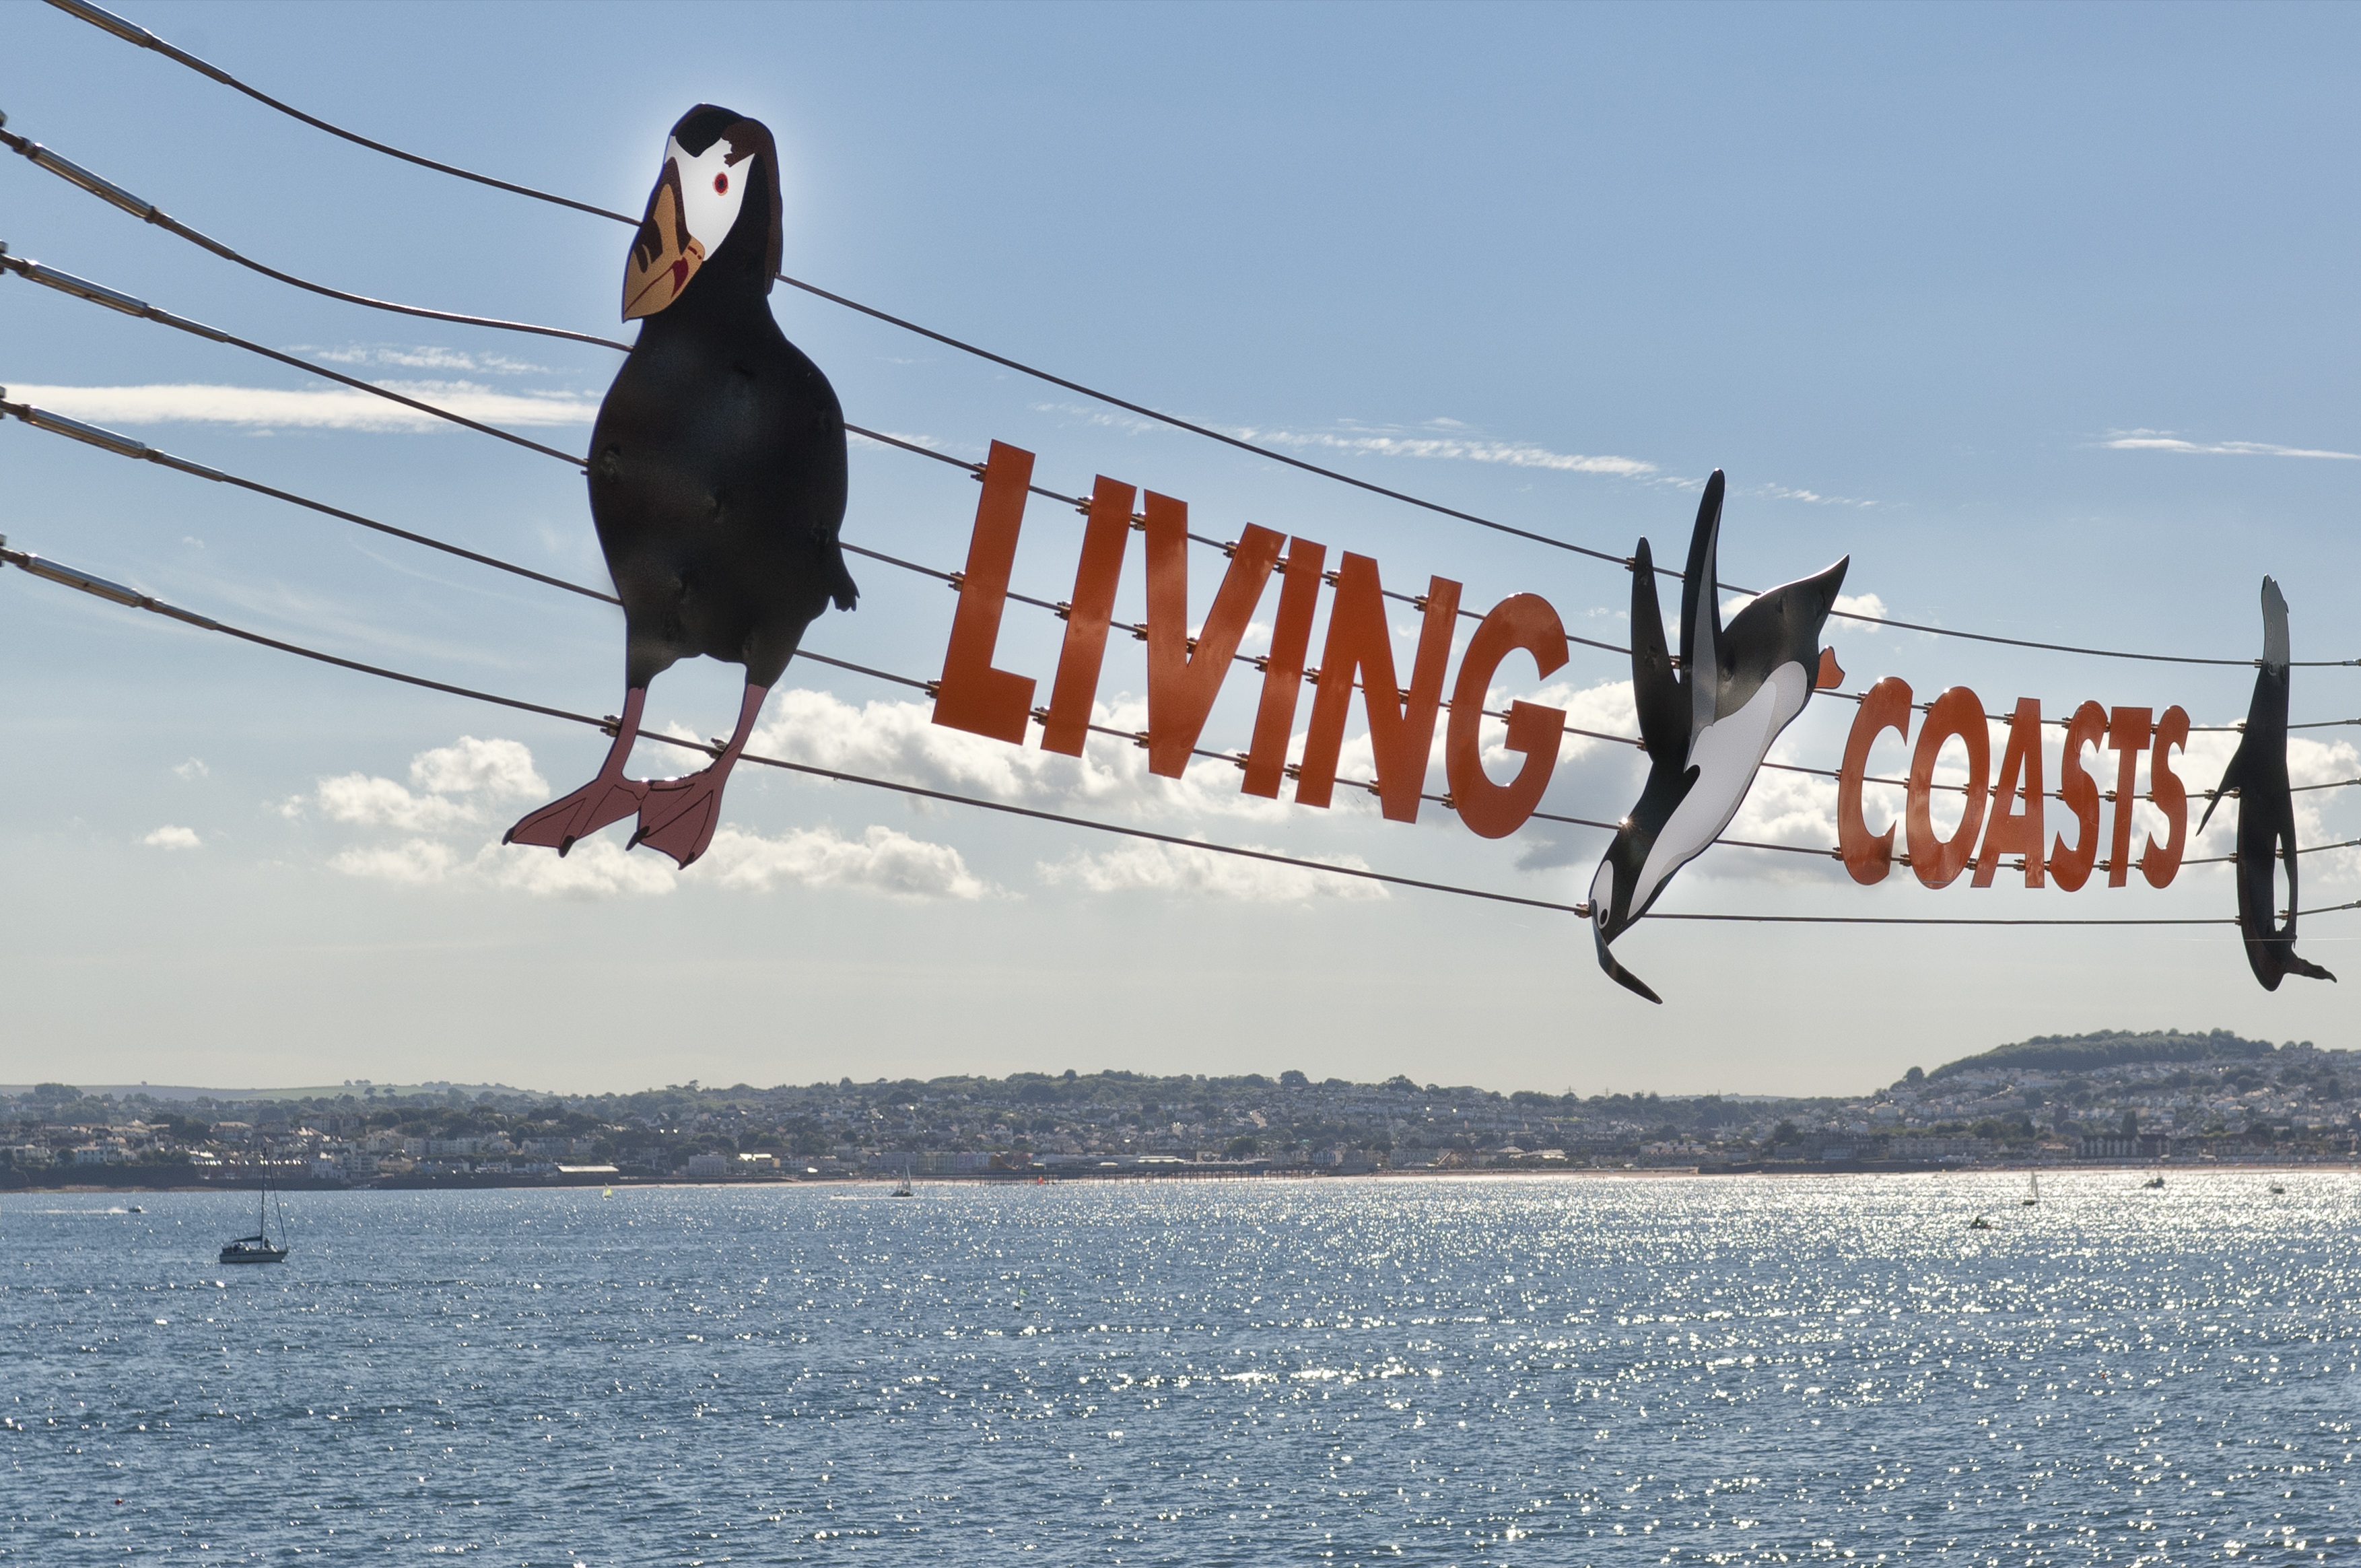
sea, wind, seaside, sign, vehicle, attraction, signage, puffin, devon, torbay